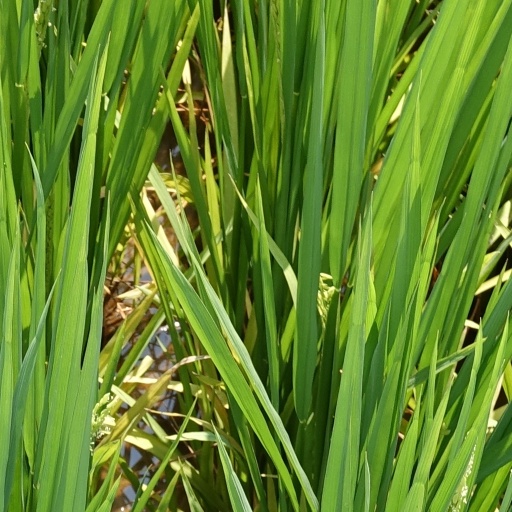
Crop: rice